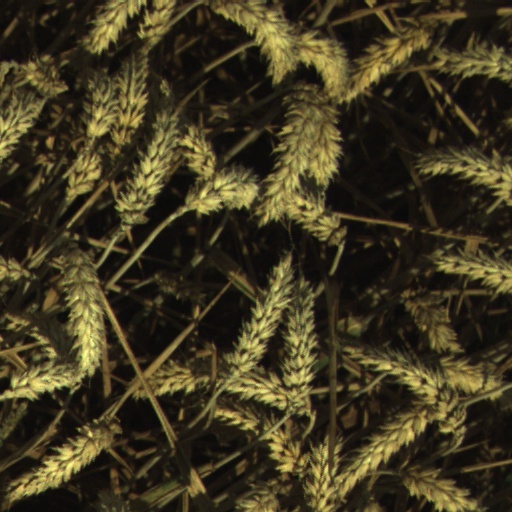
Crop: wheat